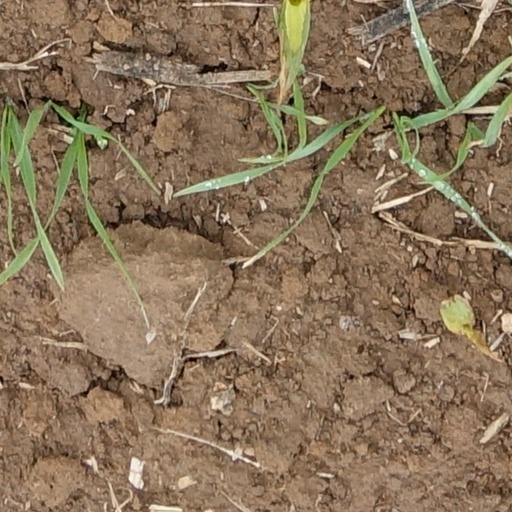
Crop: wheat